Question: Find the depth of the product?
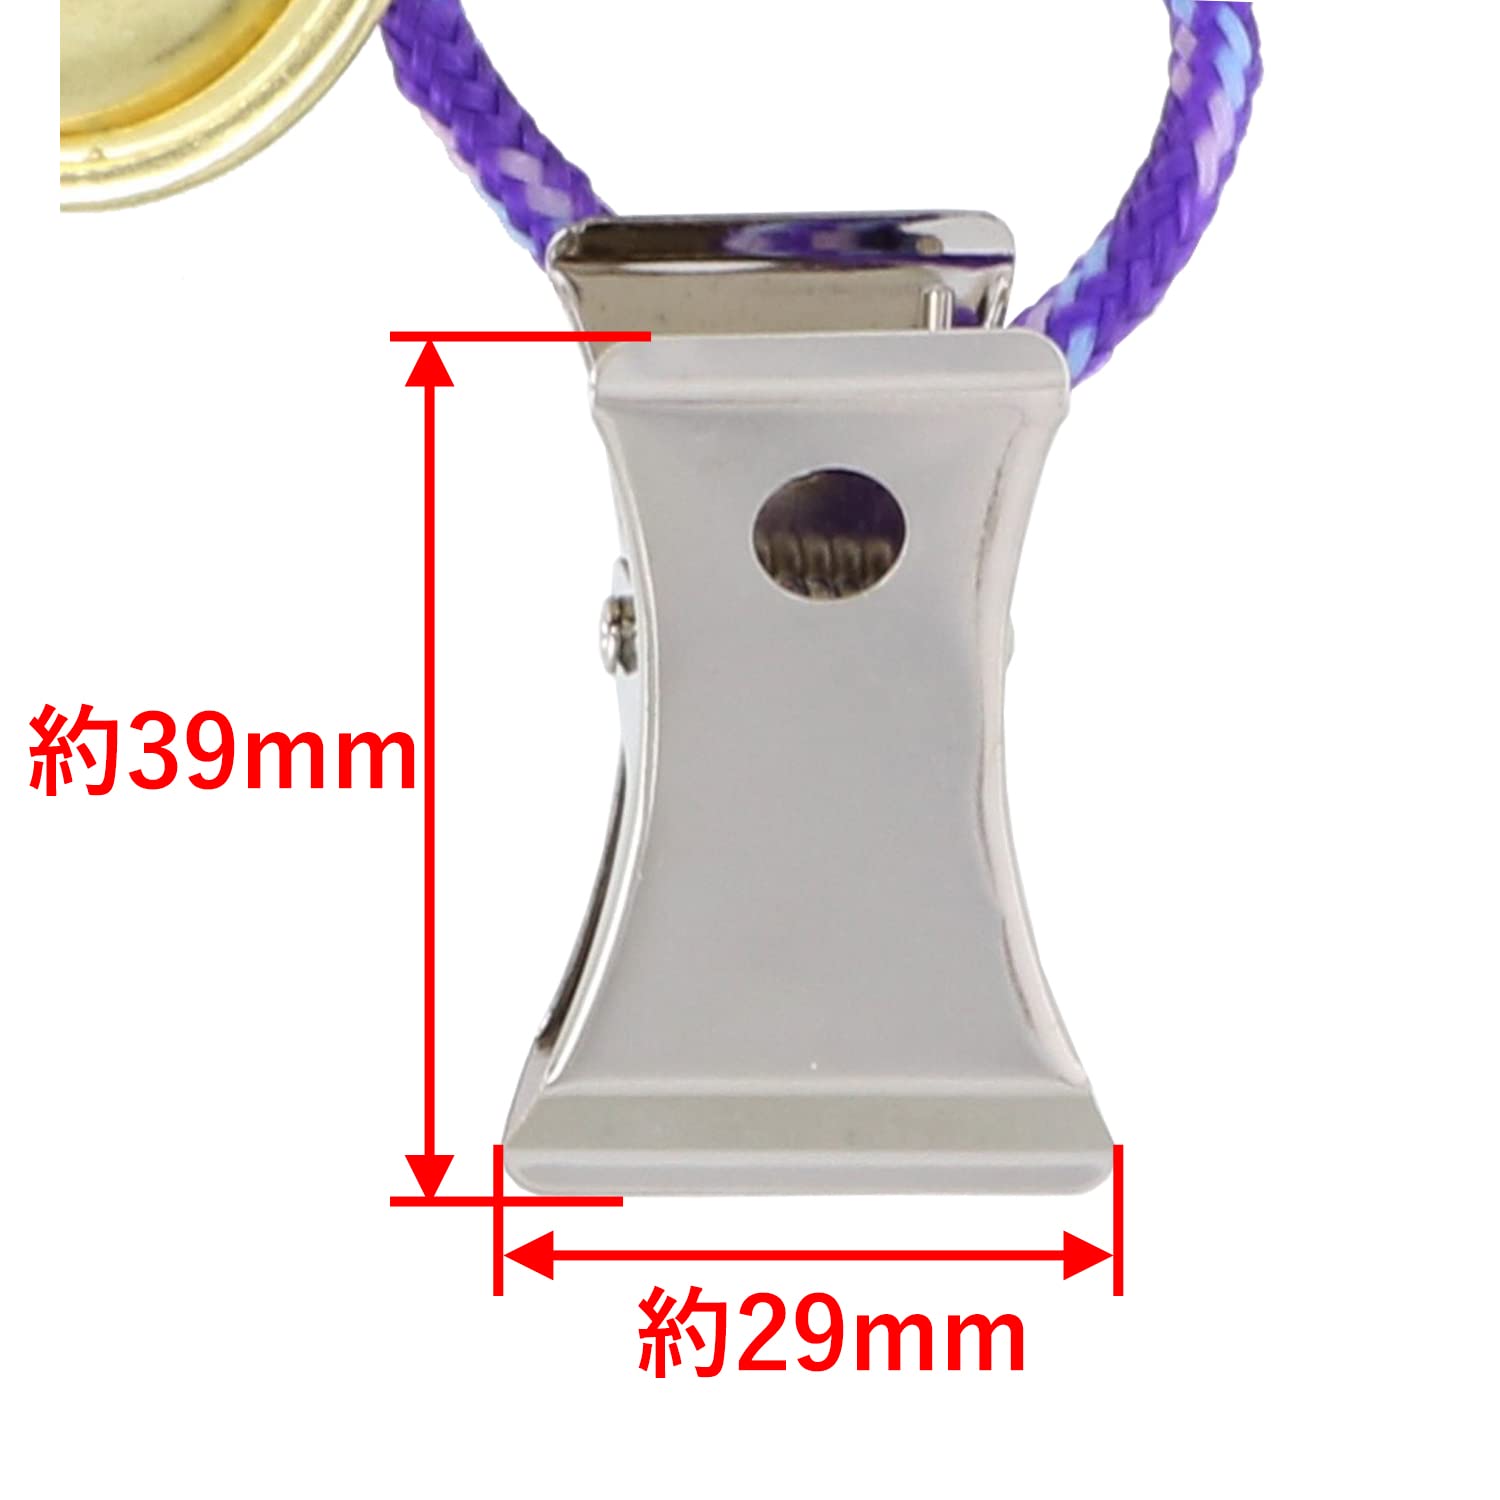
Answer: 29.0 millimetre